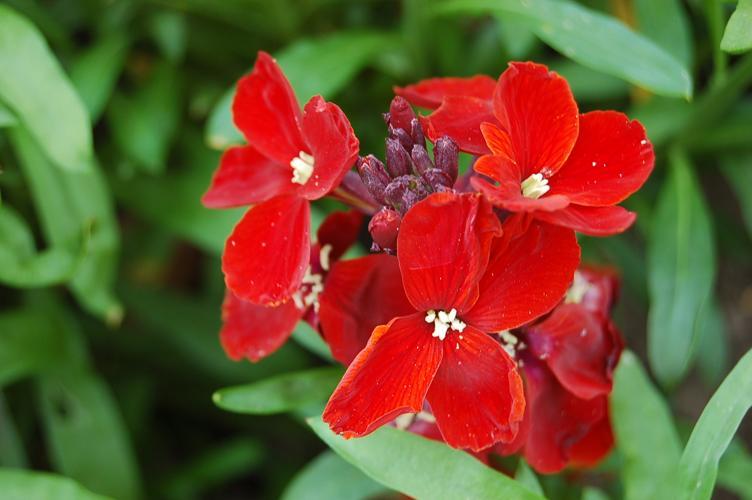
Label: wallflower